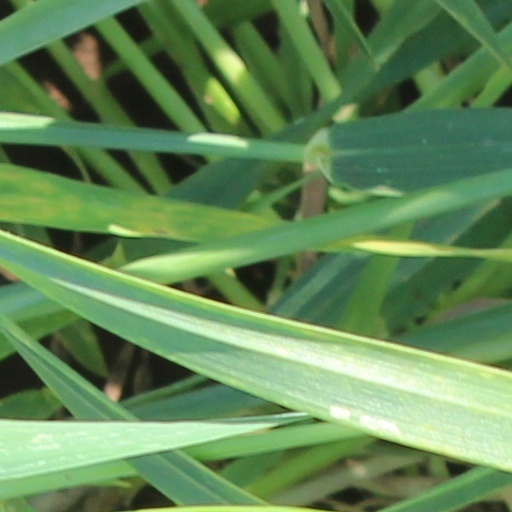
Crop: wheat